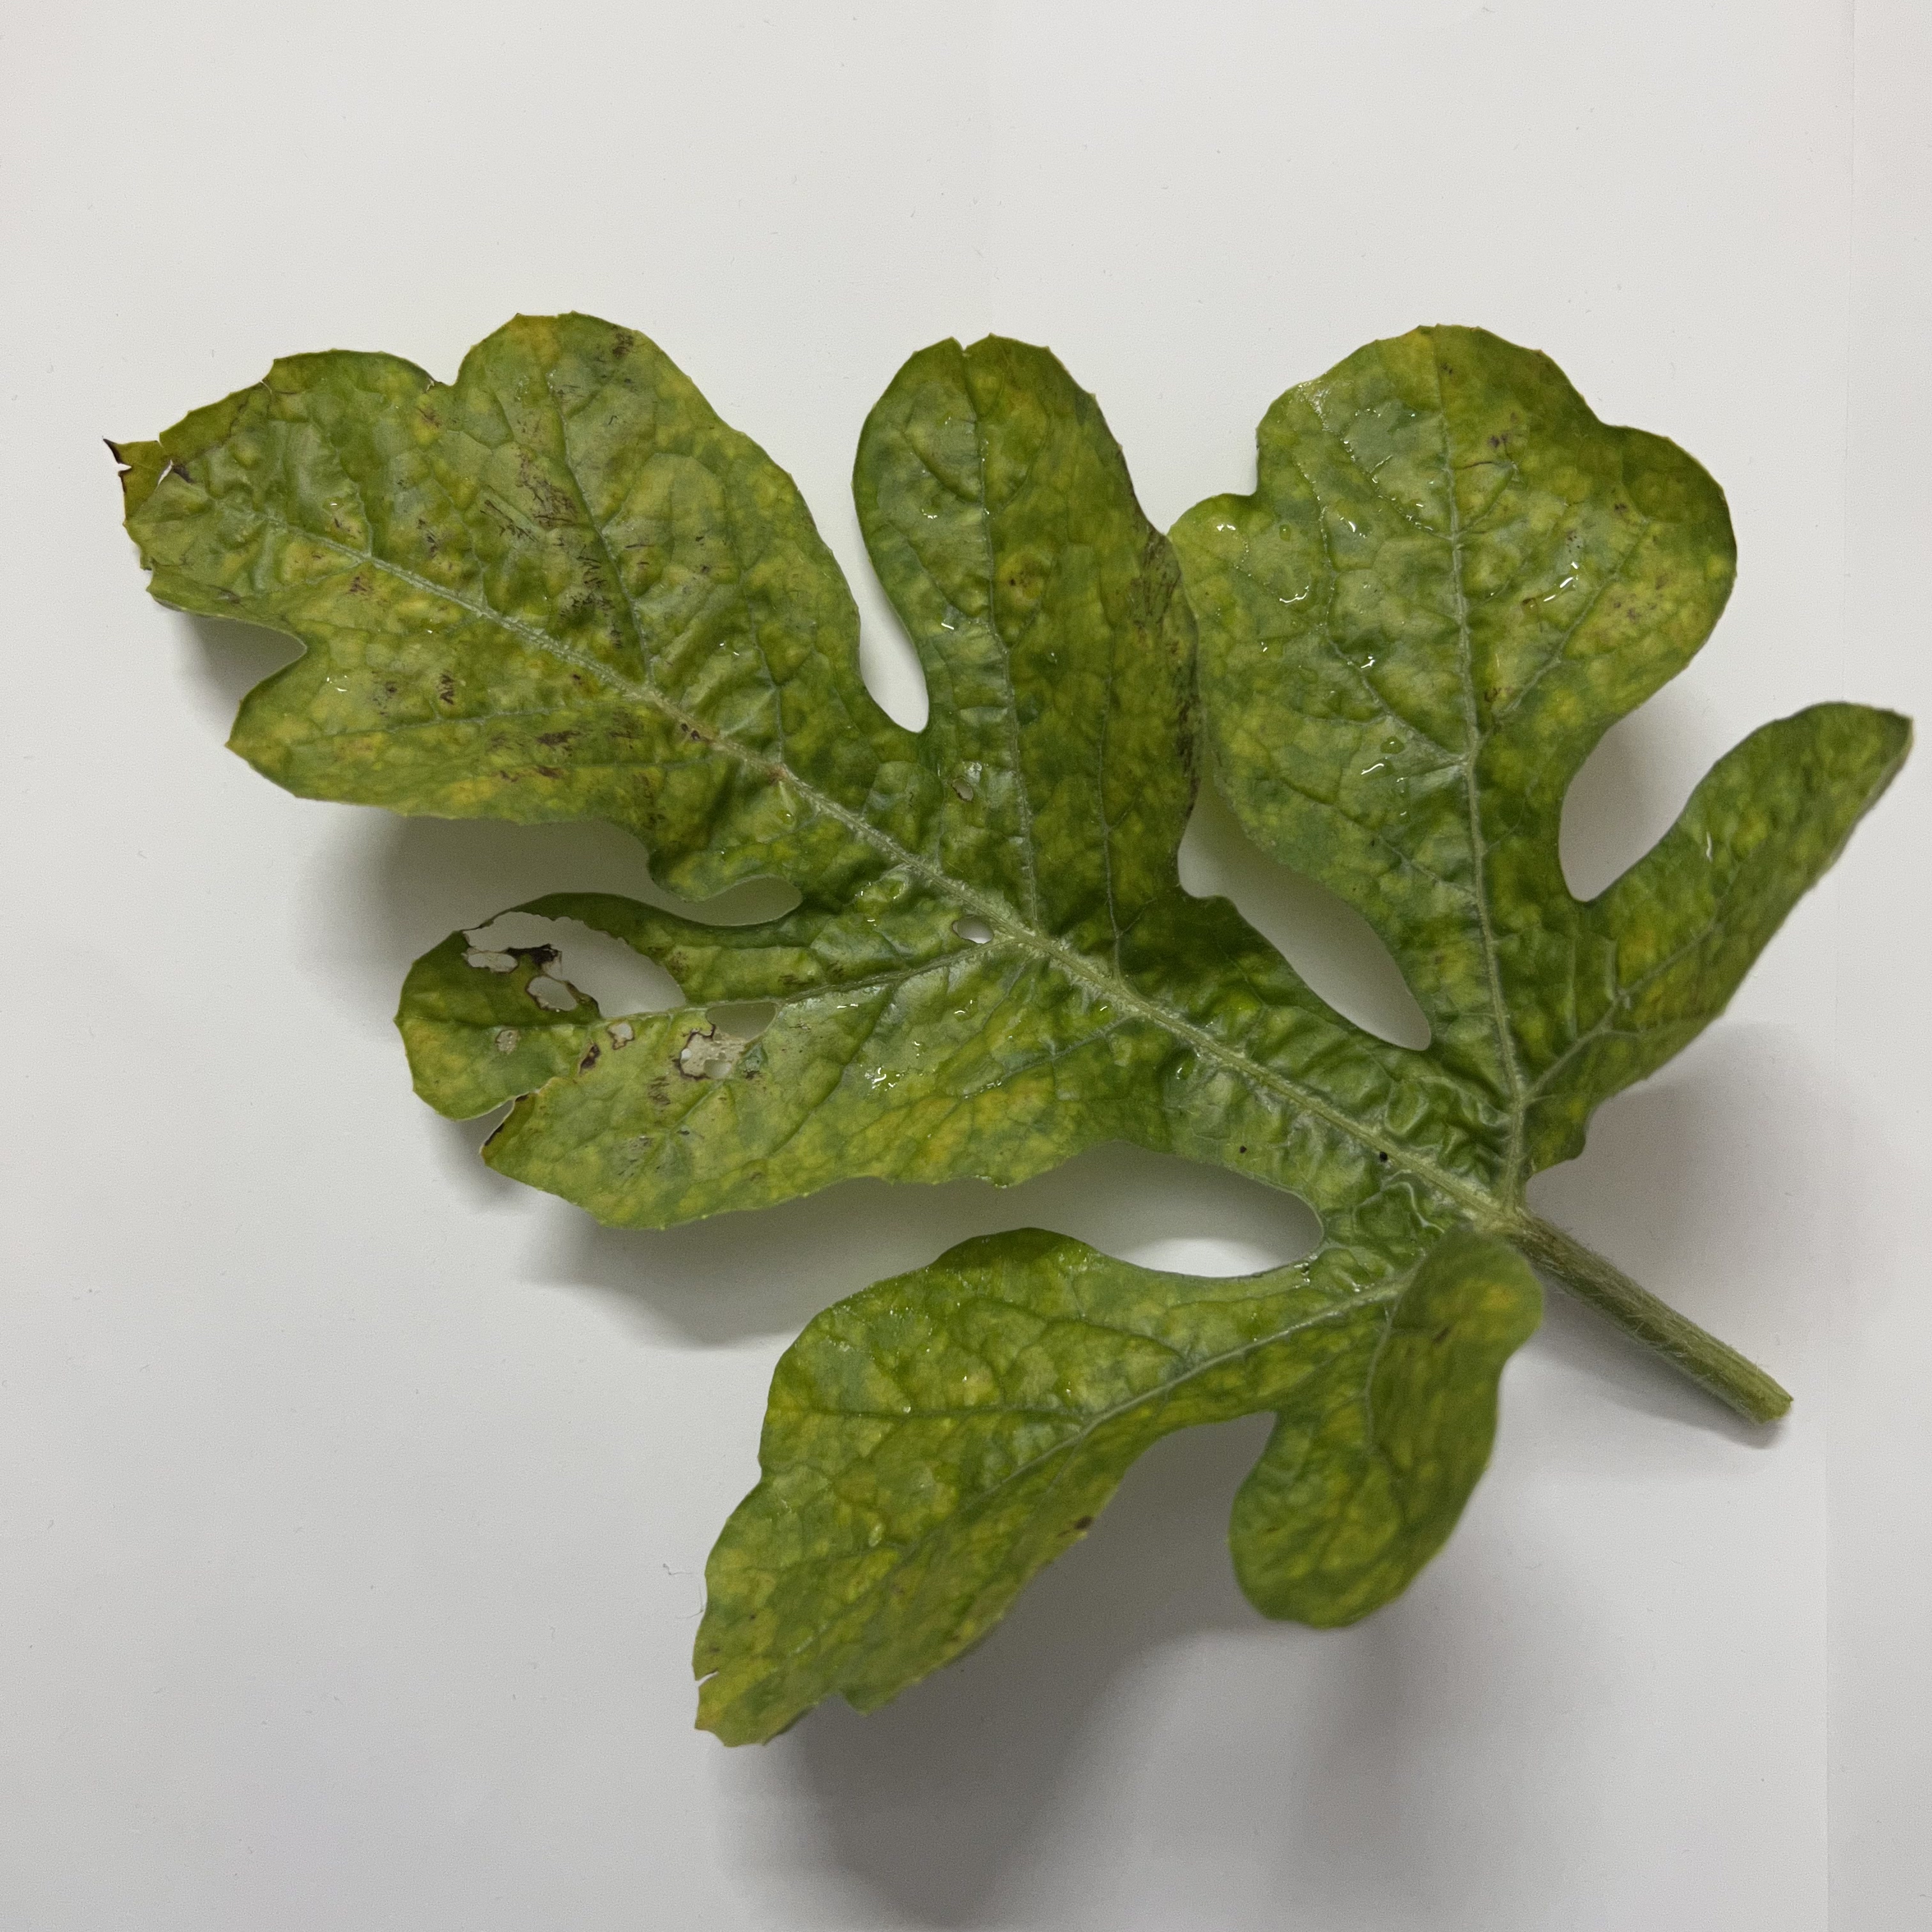
Label: Mosaic_Virus